I Want to Hold Your Hand

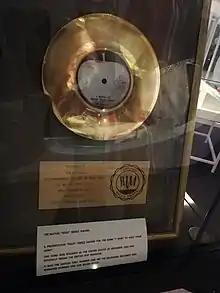
Gold record awarded to the Beatles by the RIAA to commemorate one million sales of "I Want to Hold Your Hand" (Museum of Style Icons, Ireland)

In the United Kingdom, "She Loves You" (released in August) shot back to the number-one position in November following blanket media coverage of the Beatles (described as Beatlemania). Mark Lewisohn later wrote: "'She Loves You' had already sold an industry-boggling three-quarters of a million before these fresh converts were pushing it into seven figures. And at this very moment, just four weeks before Christmas, with everyone connected to the music and relevant retail industries already lying prone in paroxysms of unimaginable delight, EMI pulled the trigger and released 'I Want to Hold Your Hand'. And then it was bloody pandemonium."